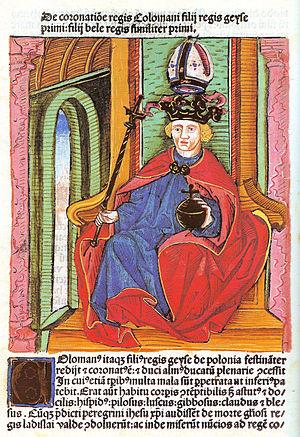
Koloman Árpád dit le Bibliophile, né vers 1065, décédé le 3 février 1116, inhumé à Székesfehérvár, fut roi de Hongrie de 1095 à 1116. Il est le fils de Géza Iᵉʳ et de sa première épouse Sophie de Looz.
Voici une liste des souverains depuis la création de la Hongrie et l'apparition d'Árpád dans la plaine de ce pays vers 896 : principauté, puis royaume de Hongrie à compter de l'an mil.